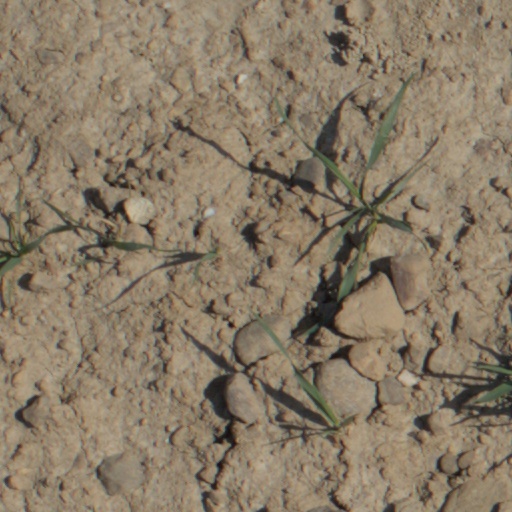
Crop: wheat